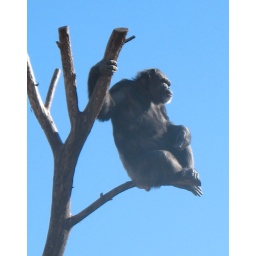
monkey in a tree